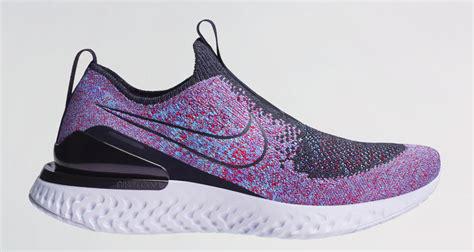
Brand: Nike
Model: React Phantom Run Flyknit 2